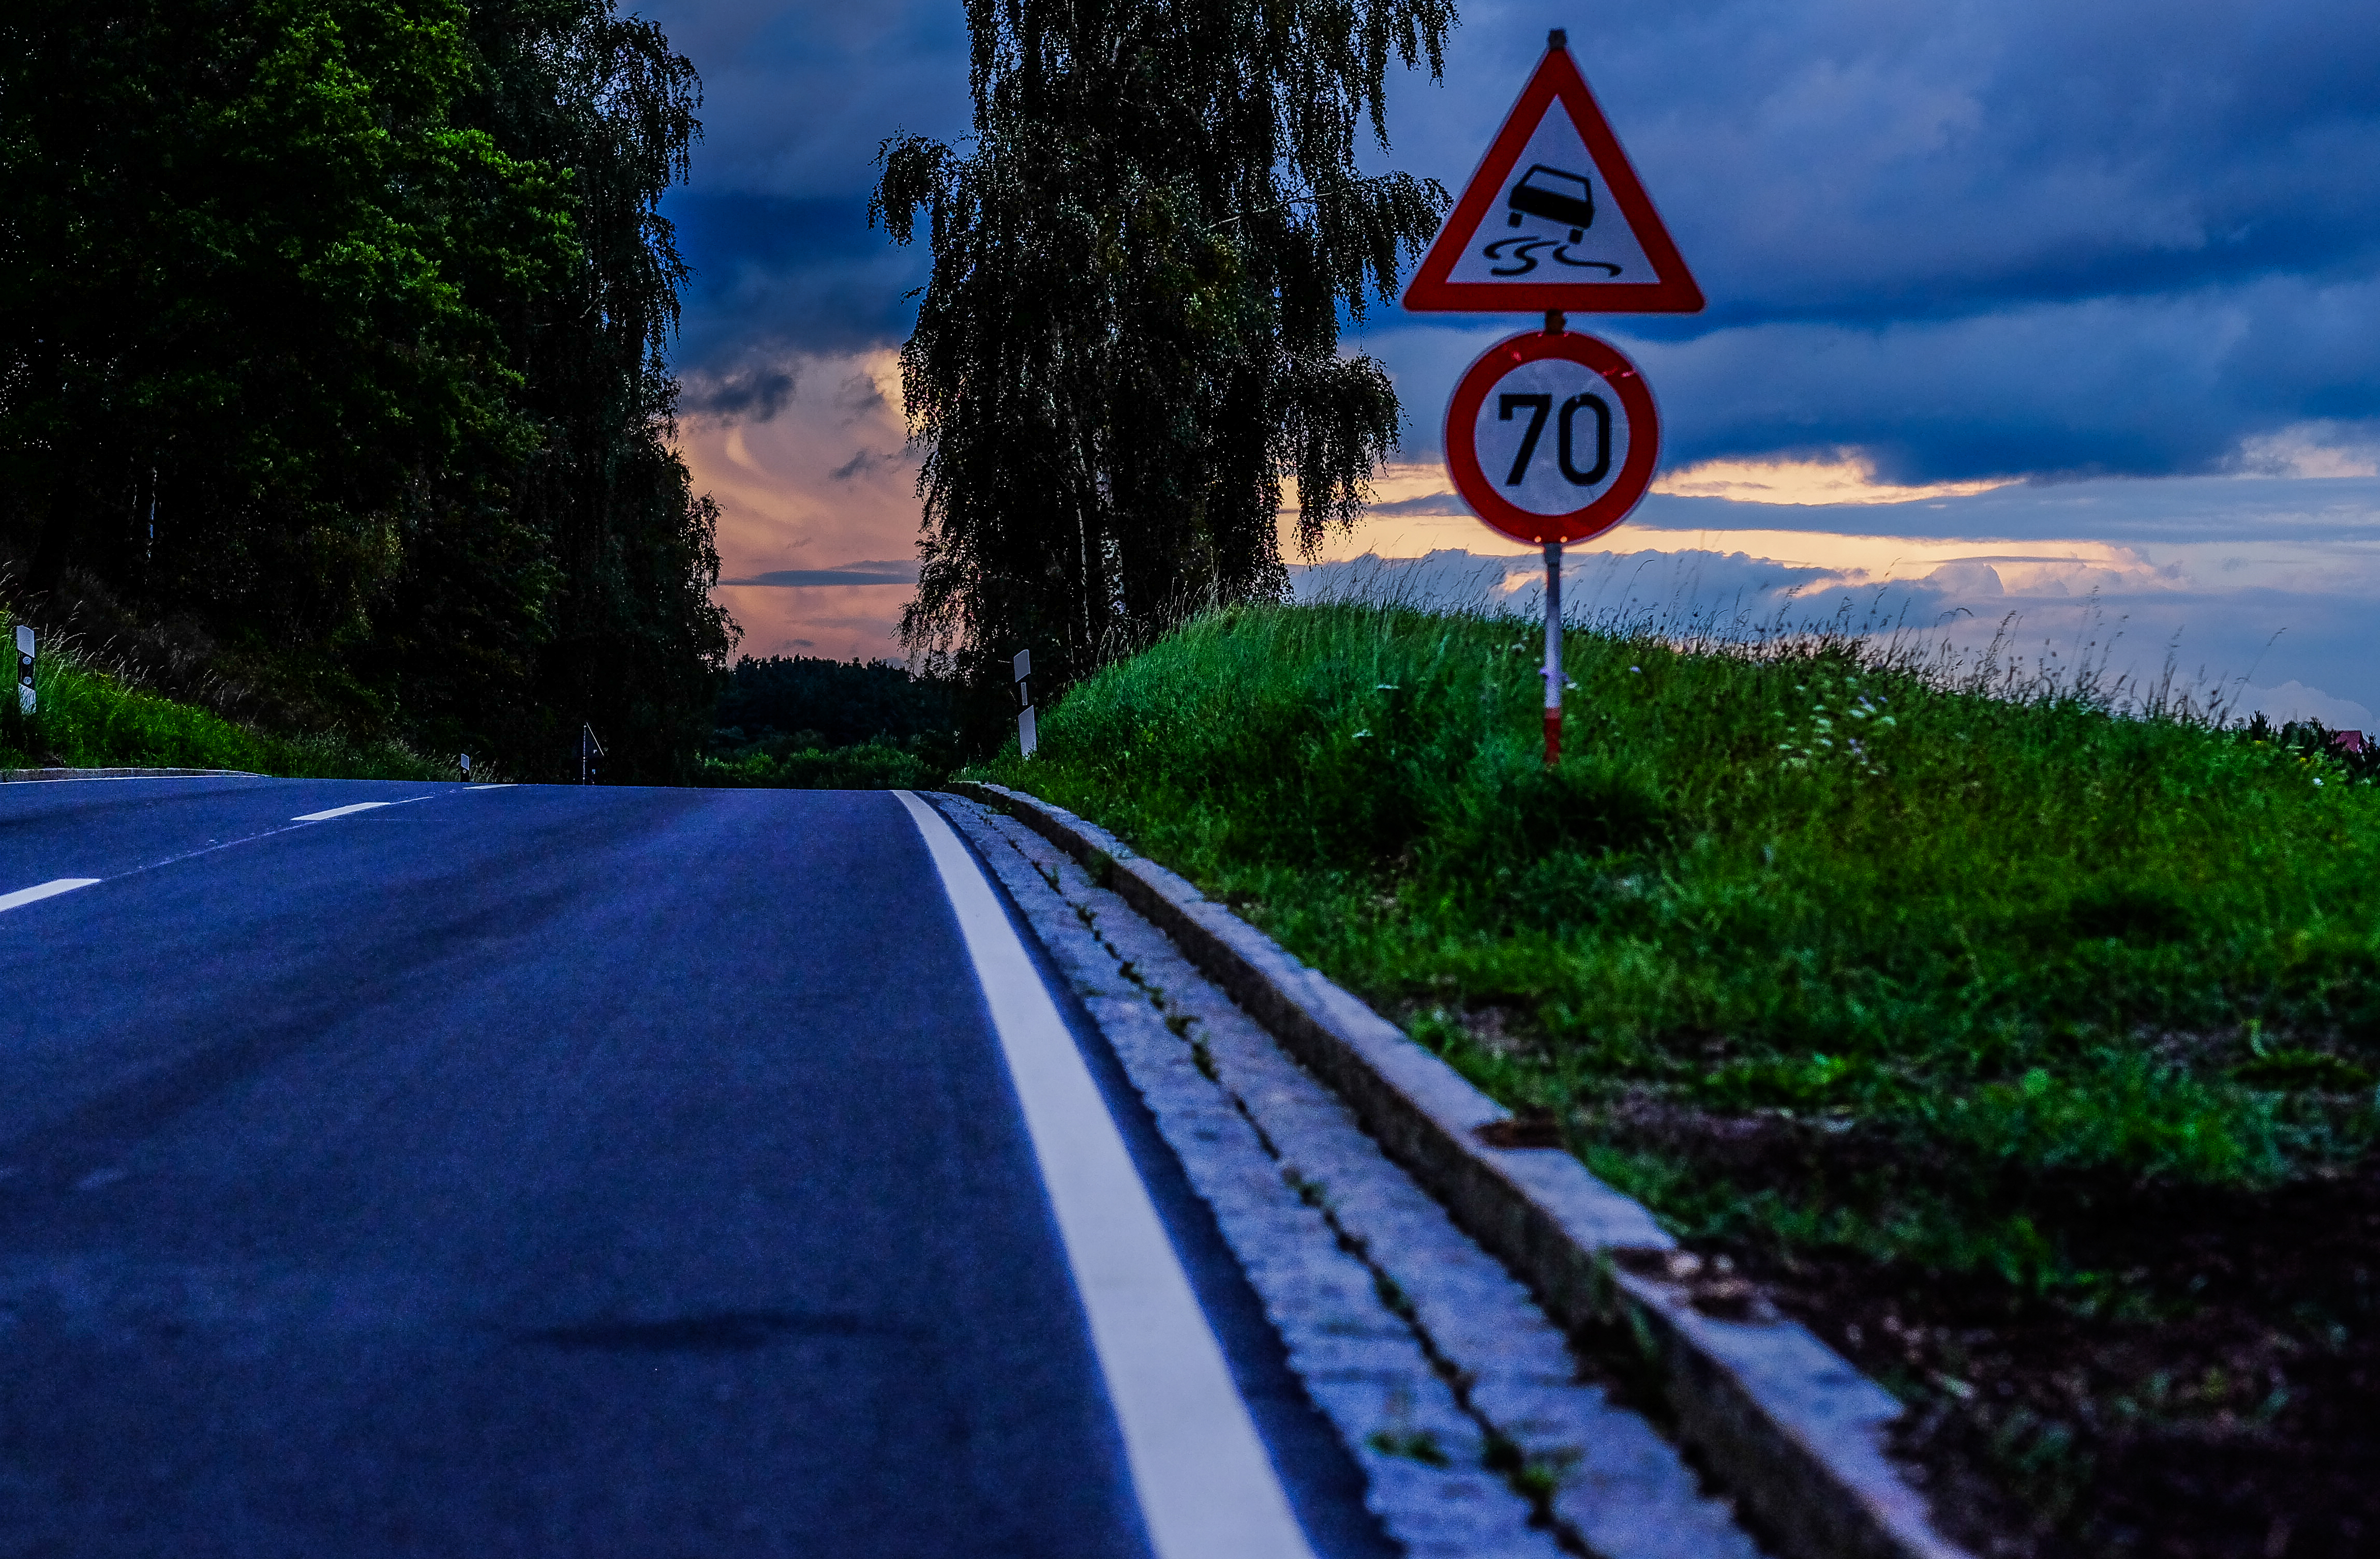
landscape, tree, nature, grass, mountain, cloud, sky, road, street, sunlight, morning, hill, highway, mountain range, asphalt, lane, 70, road trip, infrastructure, germany, deutschland, bayern, bavaria, nightfall, strase, oberpfalz, rural area, landhschaft, mountainous landforms